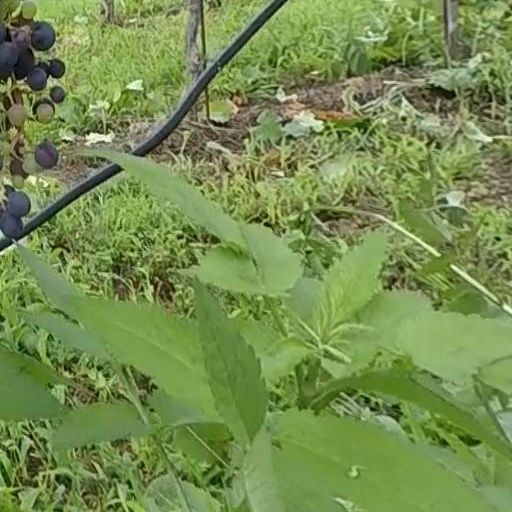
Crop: grape